Capitaine Marleau

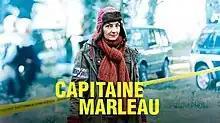

Capitaine Marleau is a French television series created by Elsa Marpeau. It was first broadcast on France 3 on 20 December 2014 and since 2021 on France 2.